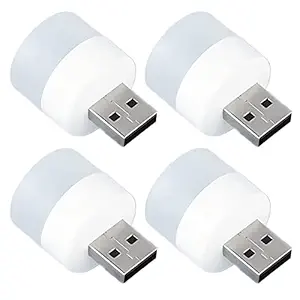
E-COSMOS Plug in LED Night Light Mini USB LED Light Flexible USB LED Ambient Light Mini USB LED Light
Category: Computers&Accessories
Price: 89 (list price: 99)
Rating: 4.2 (241 ratings)
About this product: Multi-purpose: you can use it as night sleeping, Corridor lighting, camping lighting, or any emergency light.|Energy efficient LED light means you don't need to worry about replacing a burnt out bulb. The light source stays cool to the touch and is made to last.|Soft light eye protection, suitable for sleep, wake up, breastfeeding, reading, etc.|Power: 1W, Voltage : 5V , Color: White , Warm White for choice|This night light combines a sleek and modern design that is perfect for bedroom, kids room, nursery, bathroom, kitchen, living room, hallway, stairs and anywhere